Aluf

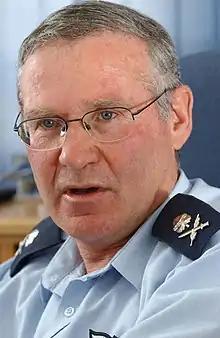
Aluf (Major General, res.) Amos Yadlin (Israeli Air Force); note his insignia with crossed sword and palm and leaf

Aside from being a military rank, "aluf" is also used in a civilian context, particularly in sports, meaning "champion".